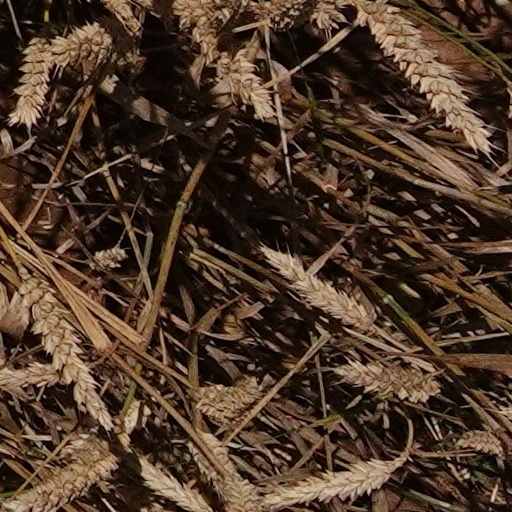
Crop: wheat